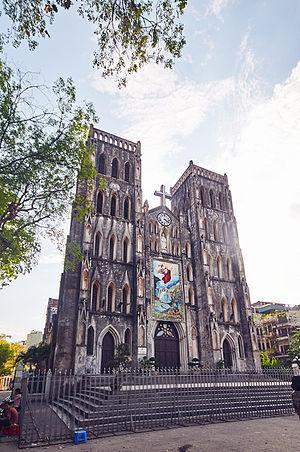
Hoàn Kiếm est un district urbain de Hanoï au Viêt Nam.
La cathédrale Saint-Joseph ou cathédrale de Hanoï est une église de la rue Nha Chung dans le district de Hoàn Kiếm à Hanoï au Viêt Nam.
L’Indochine française est un territoire de l'ancien empire colonial français, dont elle était la possession la plus riche et la plus peuplée. Officiellement nommée Union indochinoise puis Fédération indochinoise, elle fut fondée en 1887 et regroupait, jusqu'à sa disparition en 1954, diverses entités possédées ou dominées par la France en Extrême-Orient : trois pays d'Asie du Sud-Est aujourd'hui indépendants, le Vietnam, le Laos et le Cambodge, ainsi qu'une portion de territoire chinois située dans l'actuelle province du Guangdong.